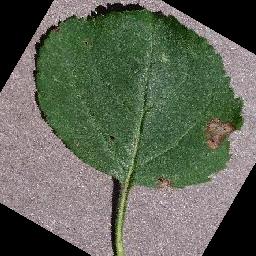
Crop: apple
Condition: black_rot